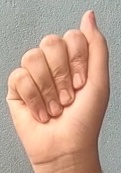
ASL sign: A